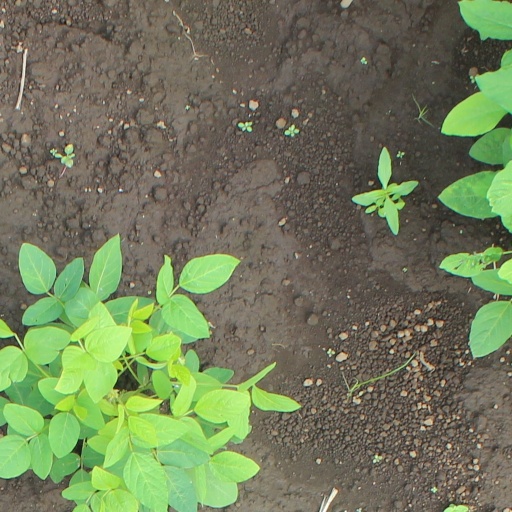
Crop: soybean